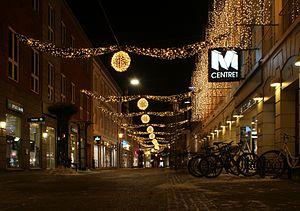
Illuminations de Noël dans la St Mathias Gade, à Viborg, au Danemark. À droite, on aperçoit l'entrée du Centre St Mathias, qui est une galerie marchande. L'éclairage urbain est nouveau (2010) et composé principalement de LEDs. Quelques faits relevés dans le ""Viborg Nyt"", (hebdomadaire) semaine 48, 1/12 - 7/12 2010 p. 25, Viborgs julebelysning tager hensyn til miljøet
Viborg est une ville danoise, l’une des plus anciennes villes du pays, située au centre du Jutland. Elle est le chef-lieu de la commune de Viborg ainsi que de la région du Jutland central et ce depuis la création de celui en janvier 2007. En 2014, la population de la ville de Viborg est de 38 572 habitants, alors que celle de la commune de Viborg est de 94 486 habitants.